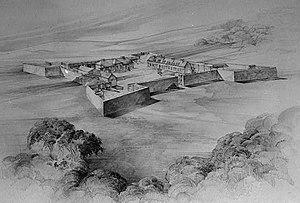
Fort Frederick était une fortification de la guerre de Sept Ans, située dans la ville d'Hagerstown, dans le comté de Washington, dans l'État du Maryland près du fleuve Potomac dans l'Est des États-Unis.